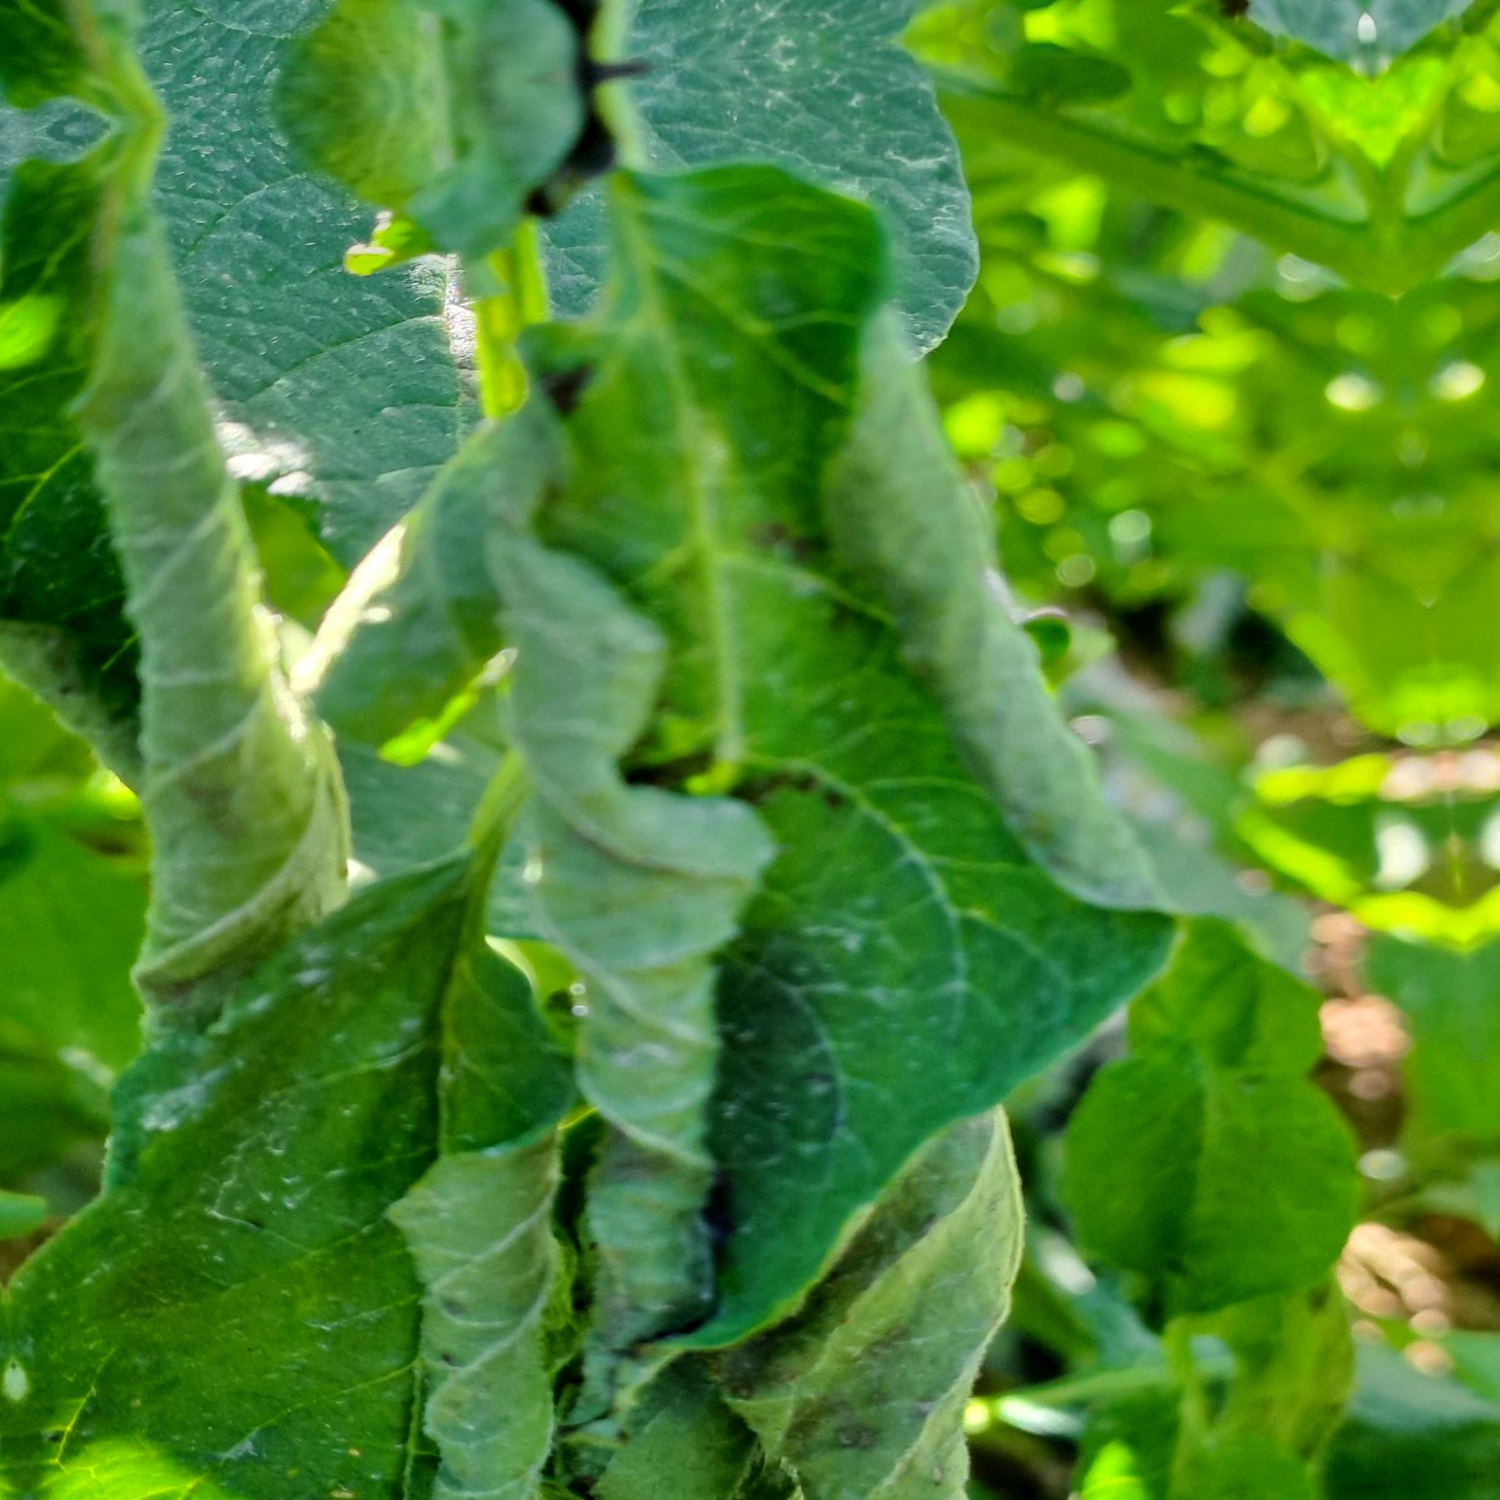
Etiqueta: Pudricion_Parda